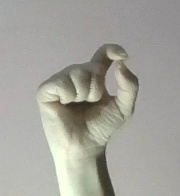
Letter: fa